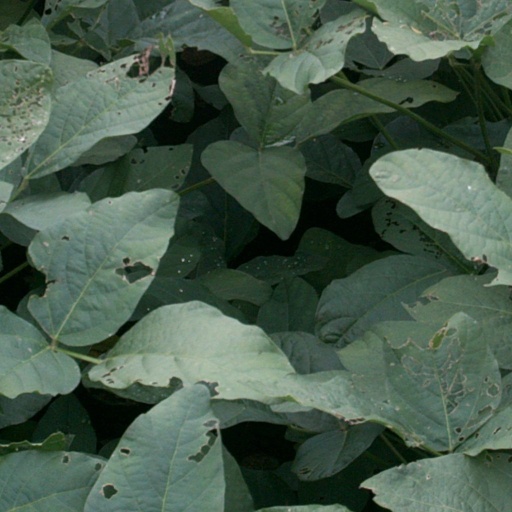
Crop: soybean